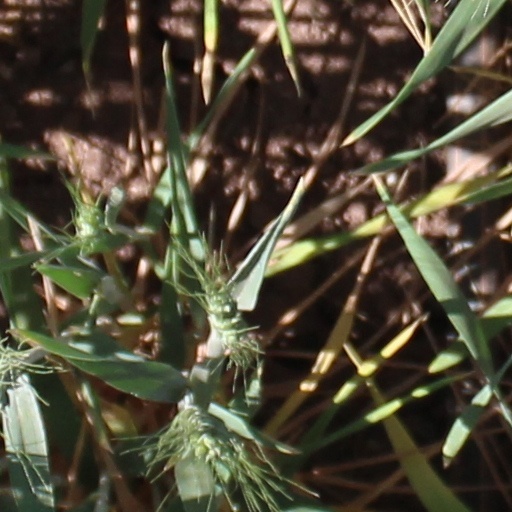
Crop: wheat